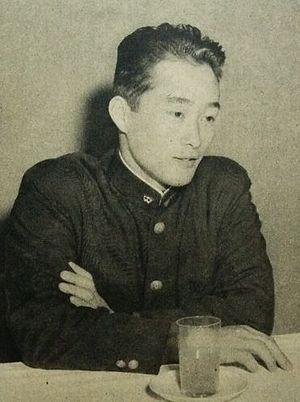
Jiro Nagasawa, né le 2 février 1932 à Numazu et mort le 23 mars 2010, est un nageur japonais. Il est reconnu comme l'inventeur de la nage papillon dans sa version moderne.